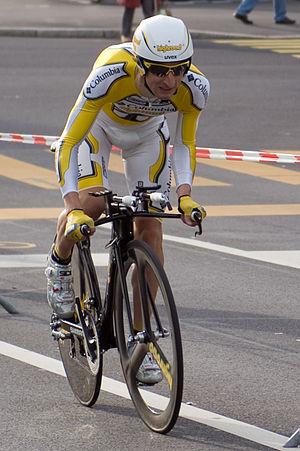
Michael Barry, Tour de Romandie 2009